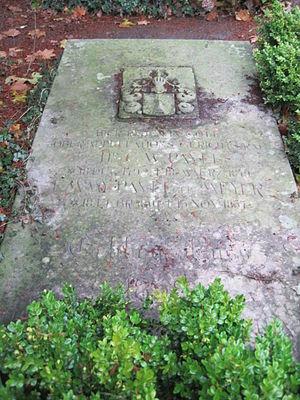
Carl Wilhelm Pauli est un magistrat et historien du droit.